Basilio Labrador

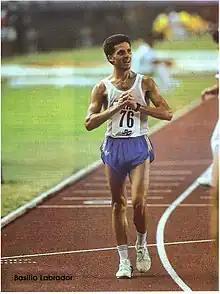
Basilio Labrador compitiendo

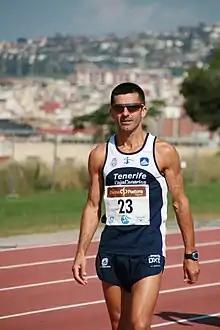
Basilio Labrador

Basilio Labrador (born 29 March 1967) is a Spanish male former racewalking athlete. He competed mainly in the 50 kilometres race walk but later in his career moved towards 20 kilometres race walk. He set his personal best over 50 km at the 1993 World Championships in Athletics, where he placed fifth with 3:46:46 hours. His 20 km best of 1:32:31 hours was achieved in Jerez de la Frontera in 2003.